Pen-yr-Orsedd quarry

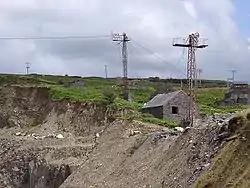
"Blondin" aerial cableways at Pen-yr-Orsedd in 2002

Pen-yr-Orsedd quarry was a slate quarry in the Nantlle Valley in North Wales. It was one of the last slate quarries operating in North Wales and the last operating in the Nantlle Valley area, finally closing in 1979.